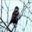
Label: bird